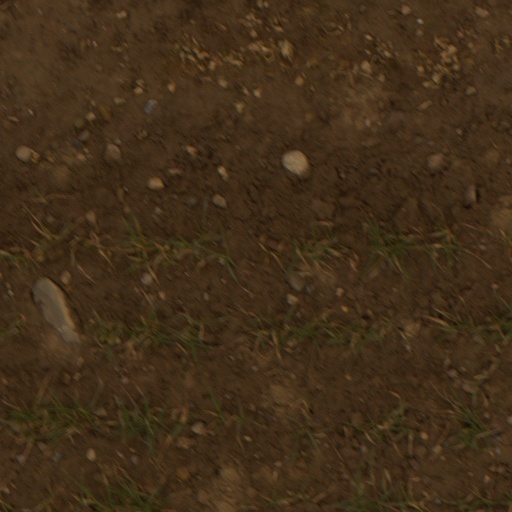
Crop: wheat